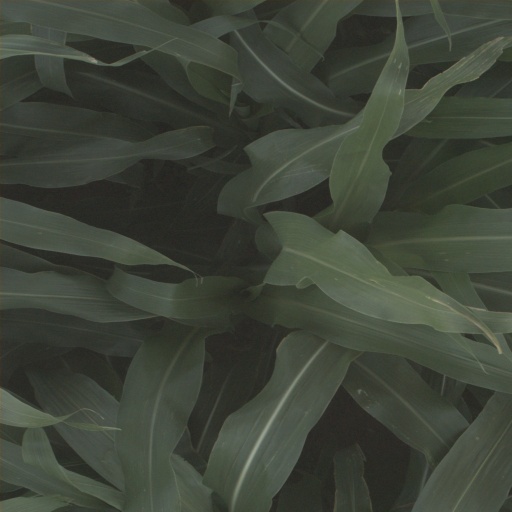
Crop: sorghum